E.T.A.-Hoffmann-Theater

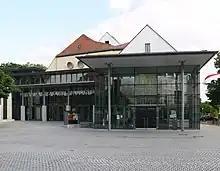
The E.T.A.-Hoffmann-Theater

The E.T.A.-Hoffmann-Theater is a theatre in Bamberg, Bavaria, Germany, named after the writer E. T. A. Hoffmann.